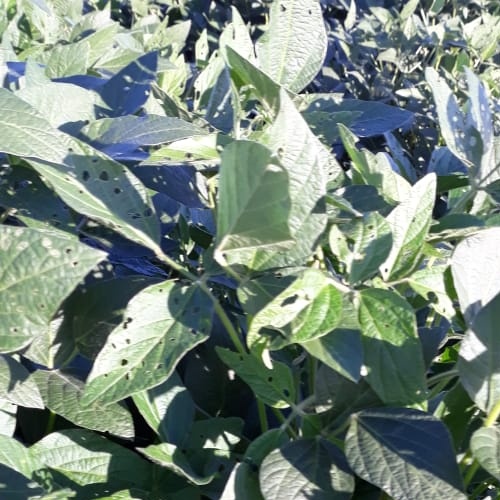
Label: Diabrotica_speciosa